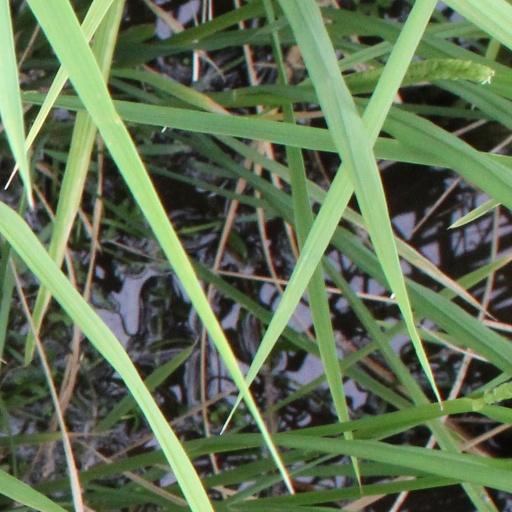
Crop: rice